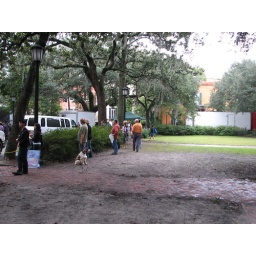
Madison Square (the man in the green shirt with the dog was at every set while we were shooting)